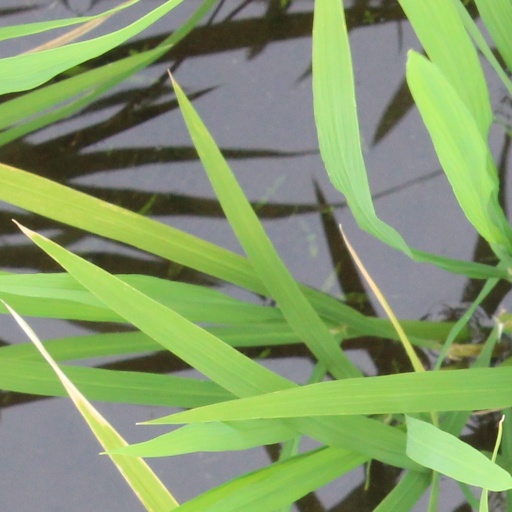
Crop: rice